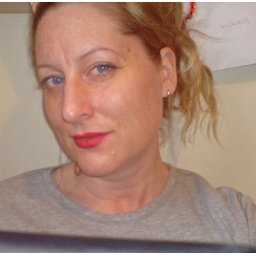
at home in bed